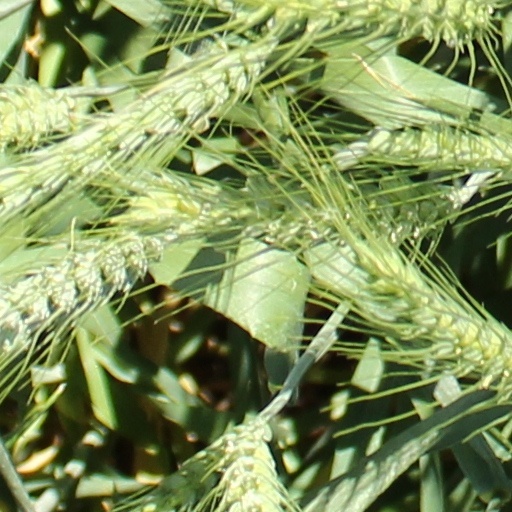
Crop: wheat